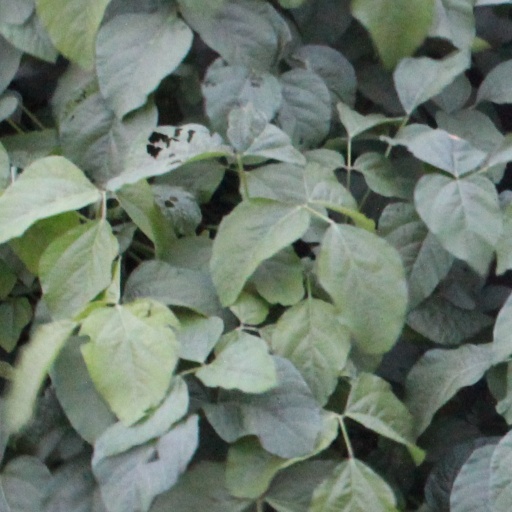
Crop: soybean